Pete Filson

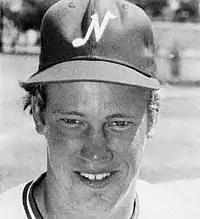
Filson with the Nashville Sounds in 1981

In 2003 Filson was hired as pitching coach for the Newark Bears of the independent Atlantic League, Filson remained with the team until 2006.